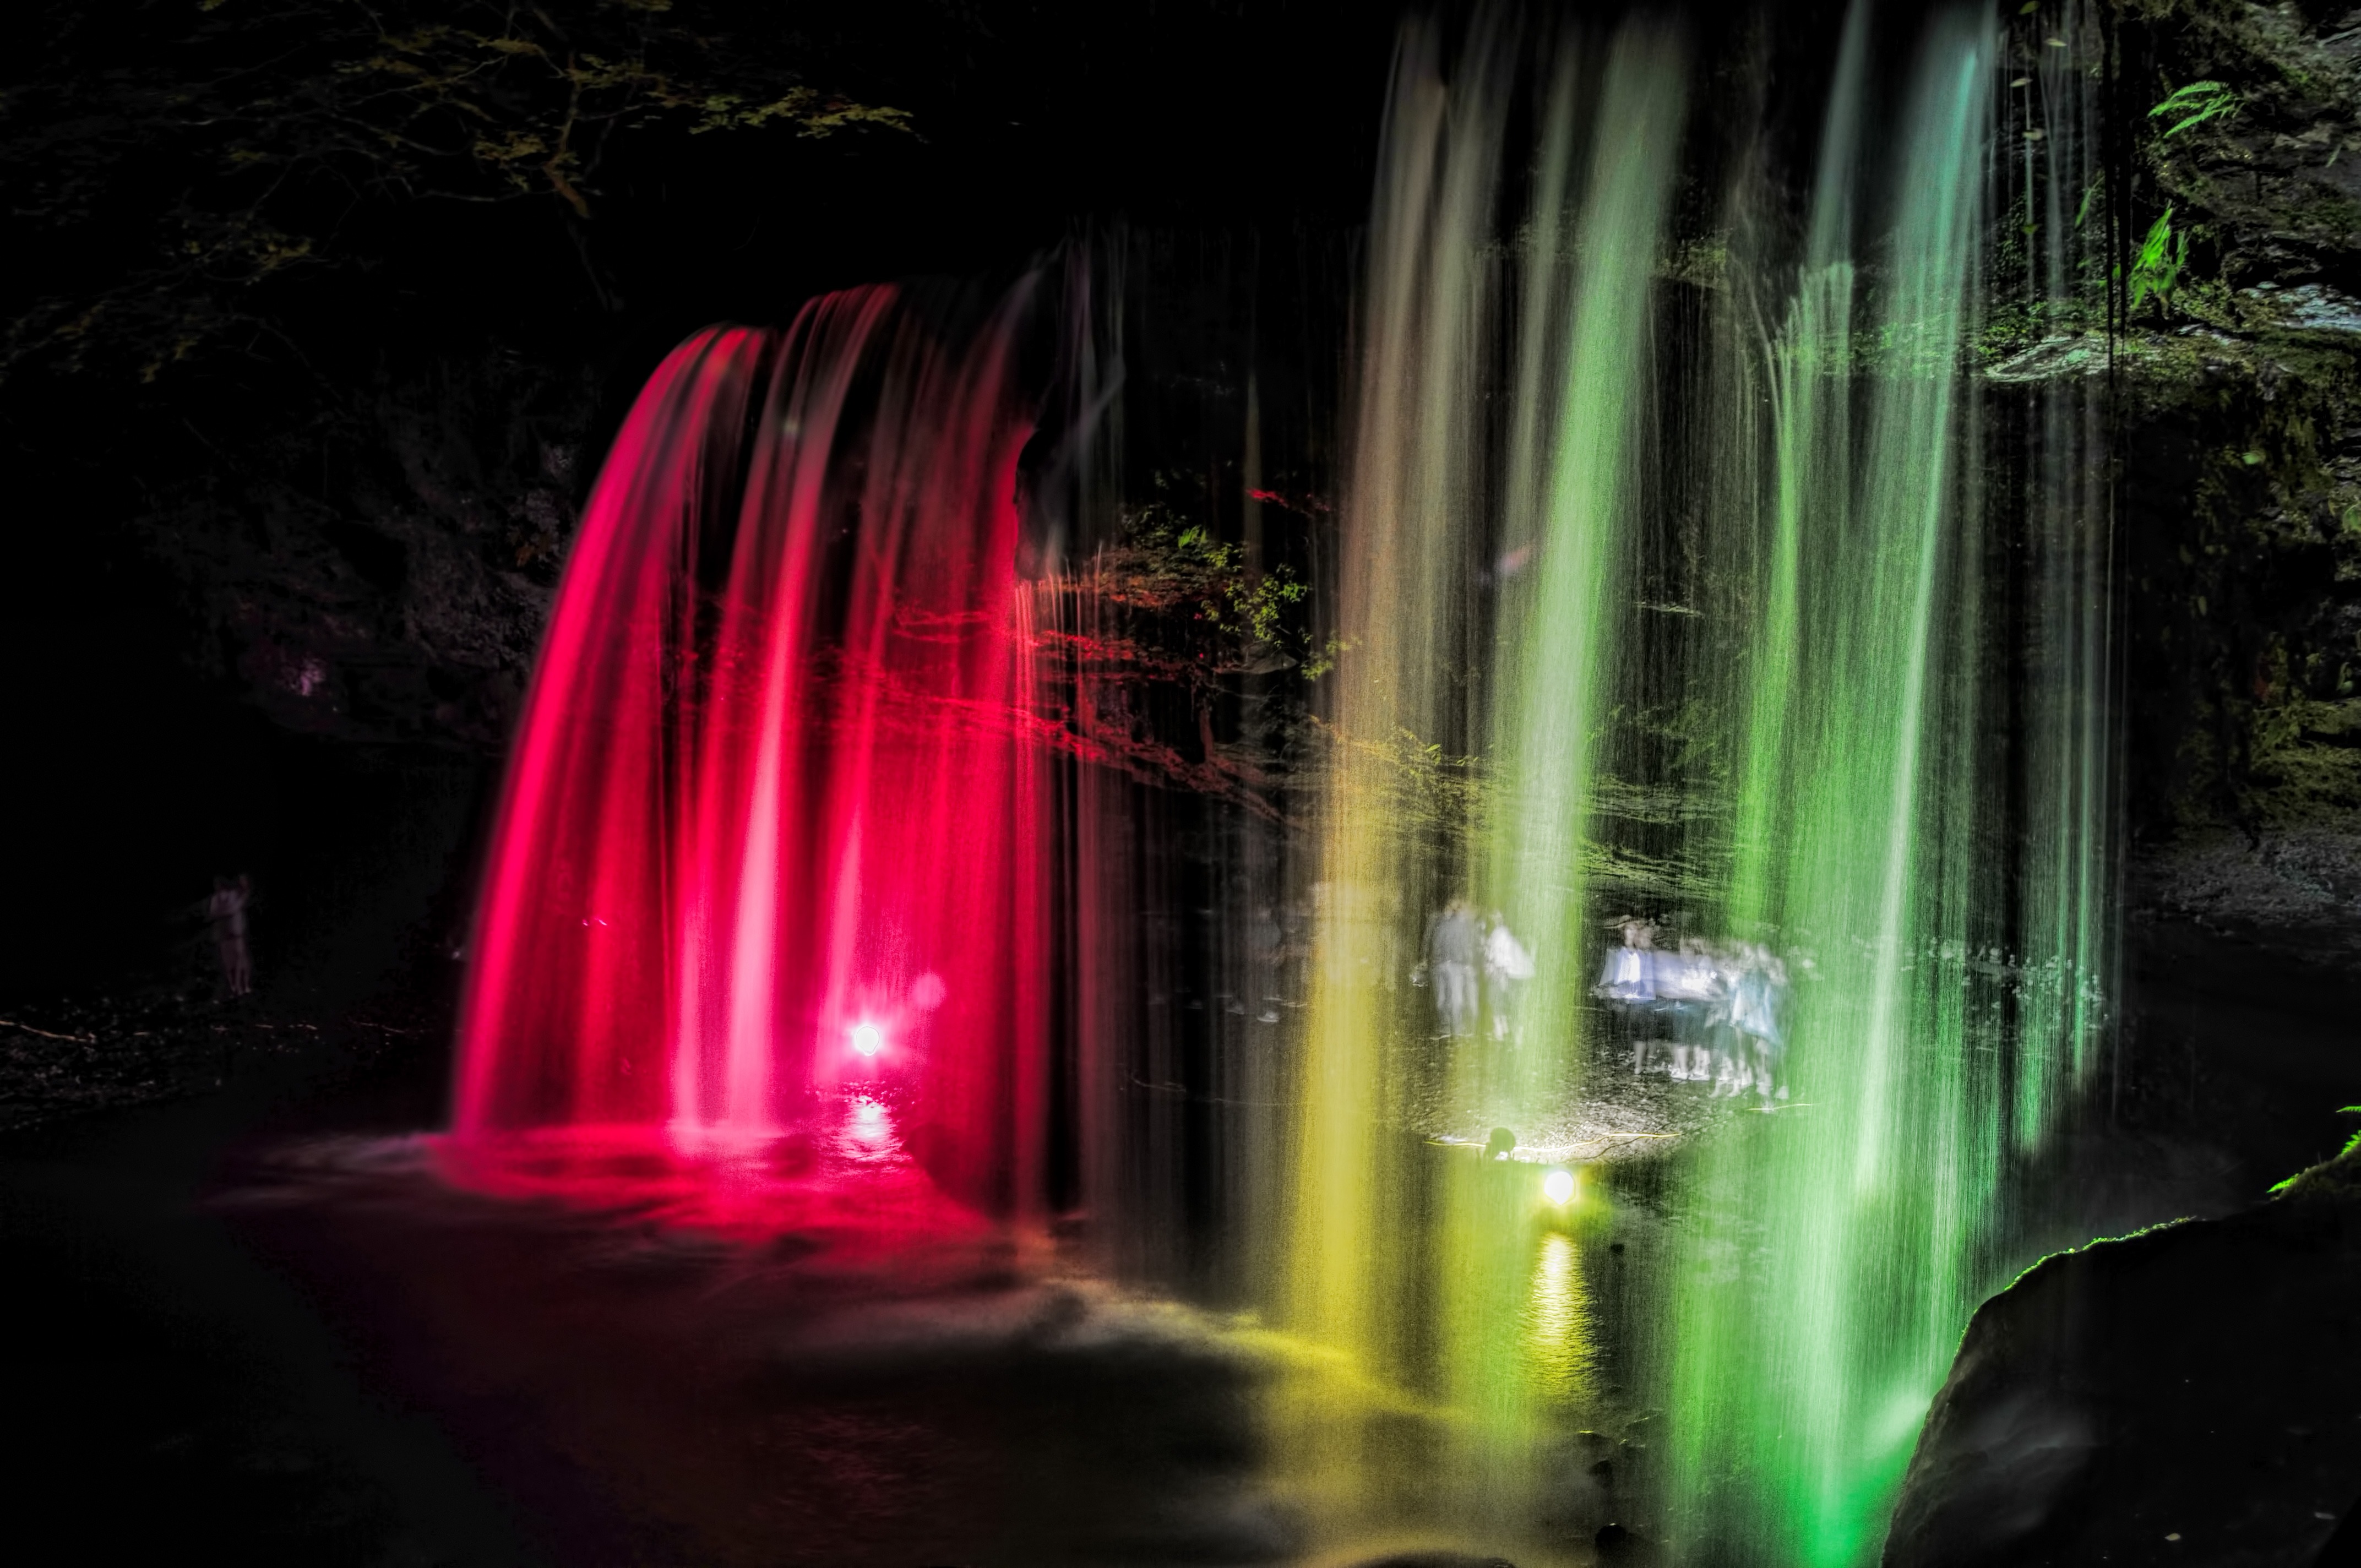
water, waterfall, light, night, sunlight, river, reflection, natural, darkness, japan, water feature, light up, computer wallpaper